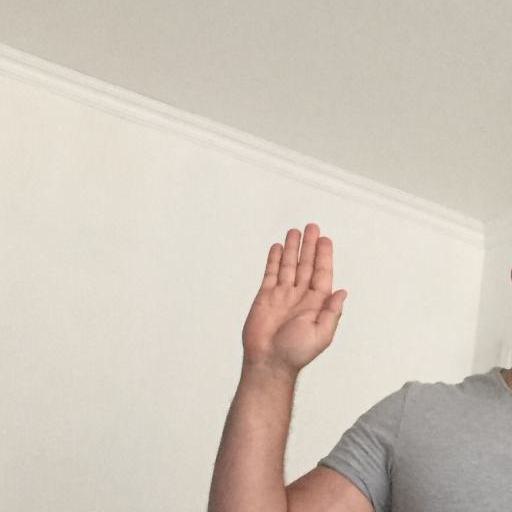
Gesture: stop